Sirnach

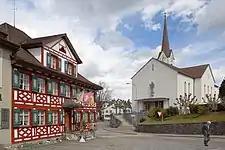
Catholic Church in Sirnach

From the , 3,094 or 48.7% were Roman Catholic, while 1,794 or 28.2% belonged to the Swiss Reformed Church. Of the rest of the population, there were 3 Old Catholics (or about 0.05% of the population) who belonged to the Christian Catholic Church of Switzerland there are 159 individuals (or about 2.50% of the population) who belong to the Orthodox Church, and there are 240 individuals (or about 3.77% of the population) who belong to another Christian church. There were 3 individuals (or about 0.05% of the population) who were Jewish, and 519 (or about 8.16% of the population) who are muslim. There are 33 individuals (or about 0.52% of the population) who belong to another church (not listed on the census), 288 (or about 4.53% of the population) belong to no church, are agnostic or atheist, and 226 individuals (or about 3.55% of the population) did not answer the question.